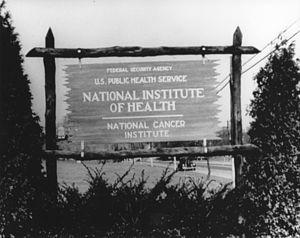
L'Institut national du cancer est un institut fédéral américain de recherche contre le cancer, présidé de juillet 2010 à mars 2015 par le Dʳ Harold Varmus, puis par Douglas R. Lowy.